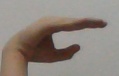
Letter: jeem